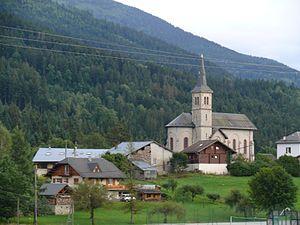
Vue générale de Bourget-en-Huile (Savoie, Rhône-Alpes, France).
Bourget-en-Huile est une commune française située dans le département de la Savoie, en région Auvergne-Rhône-Alpes.